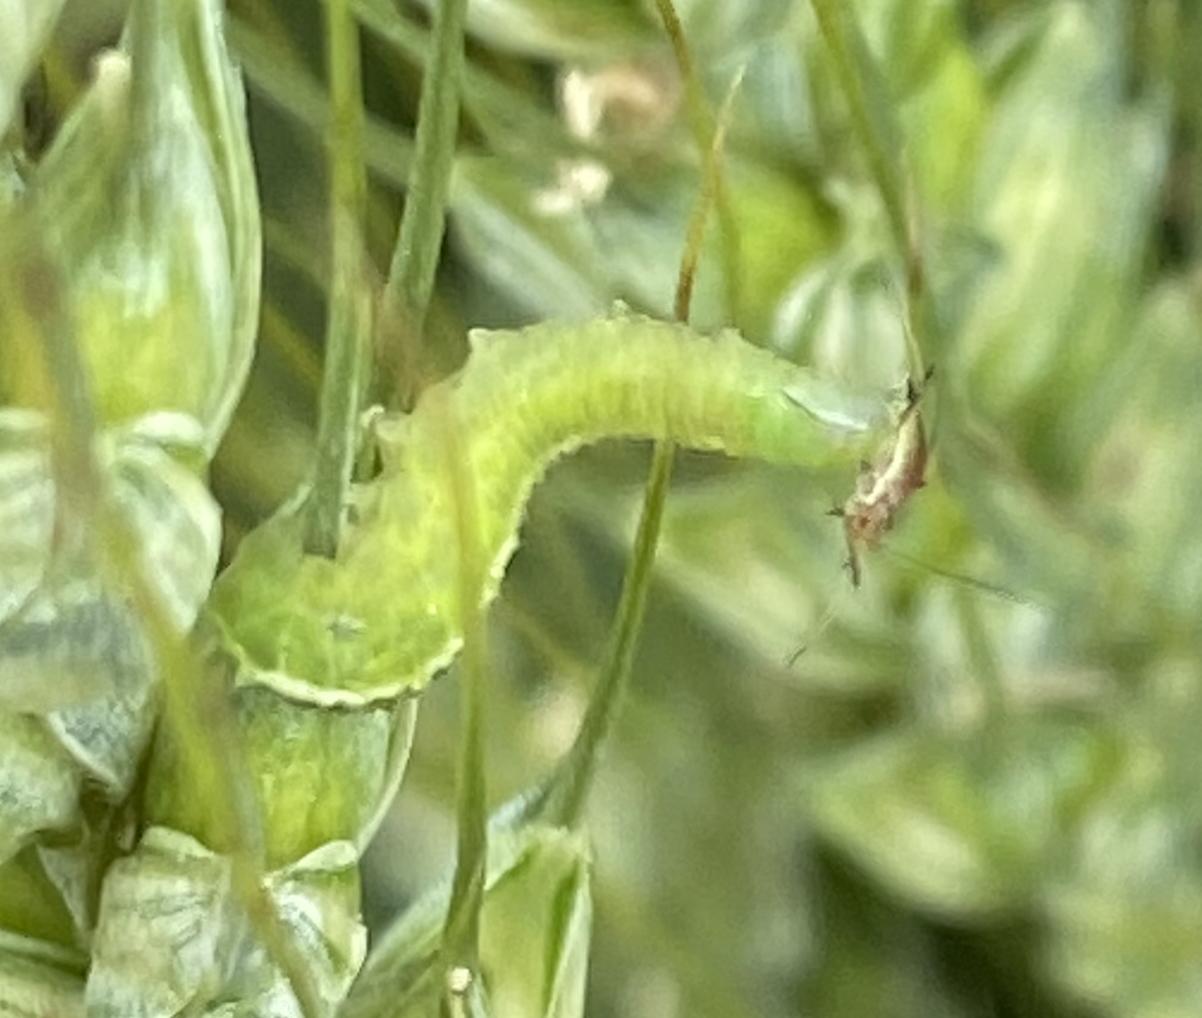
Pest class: predators